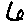
Label: 6